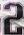
Number: 2